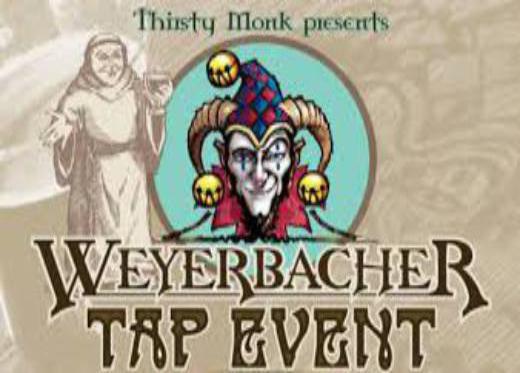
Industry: Necessities